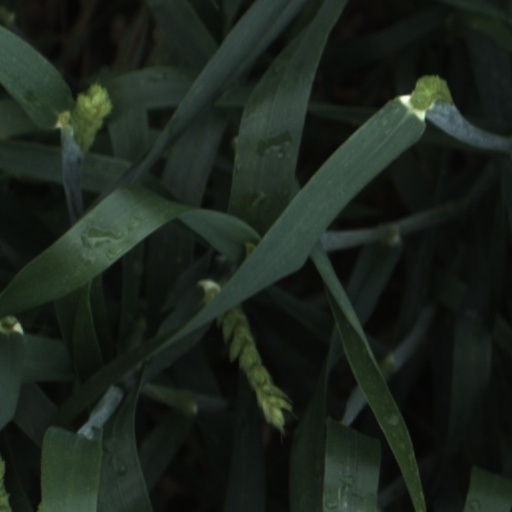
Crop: wheat